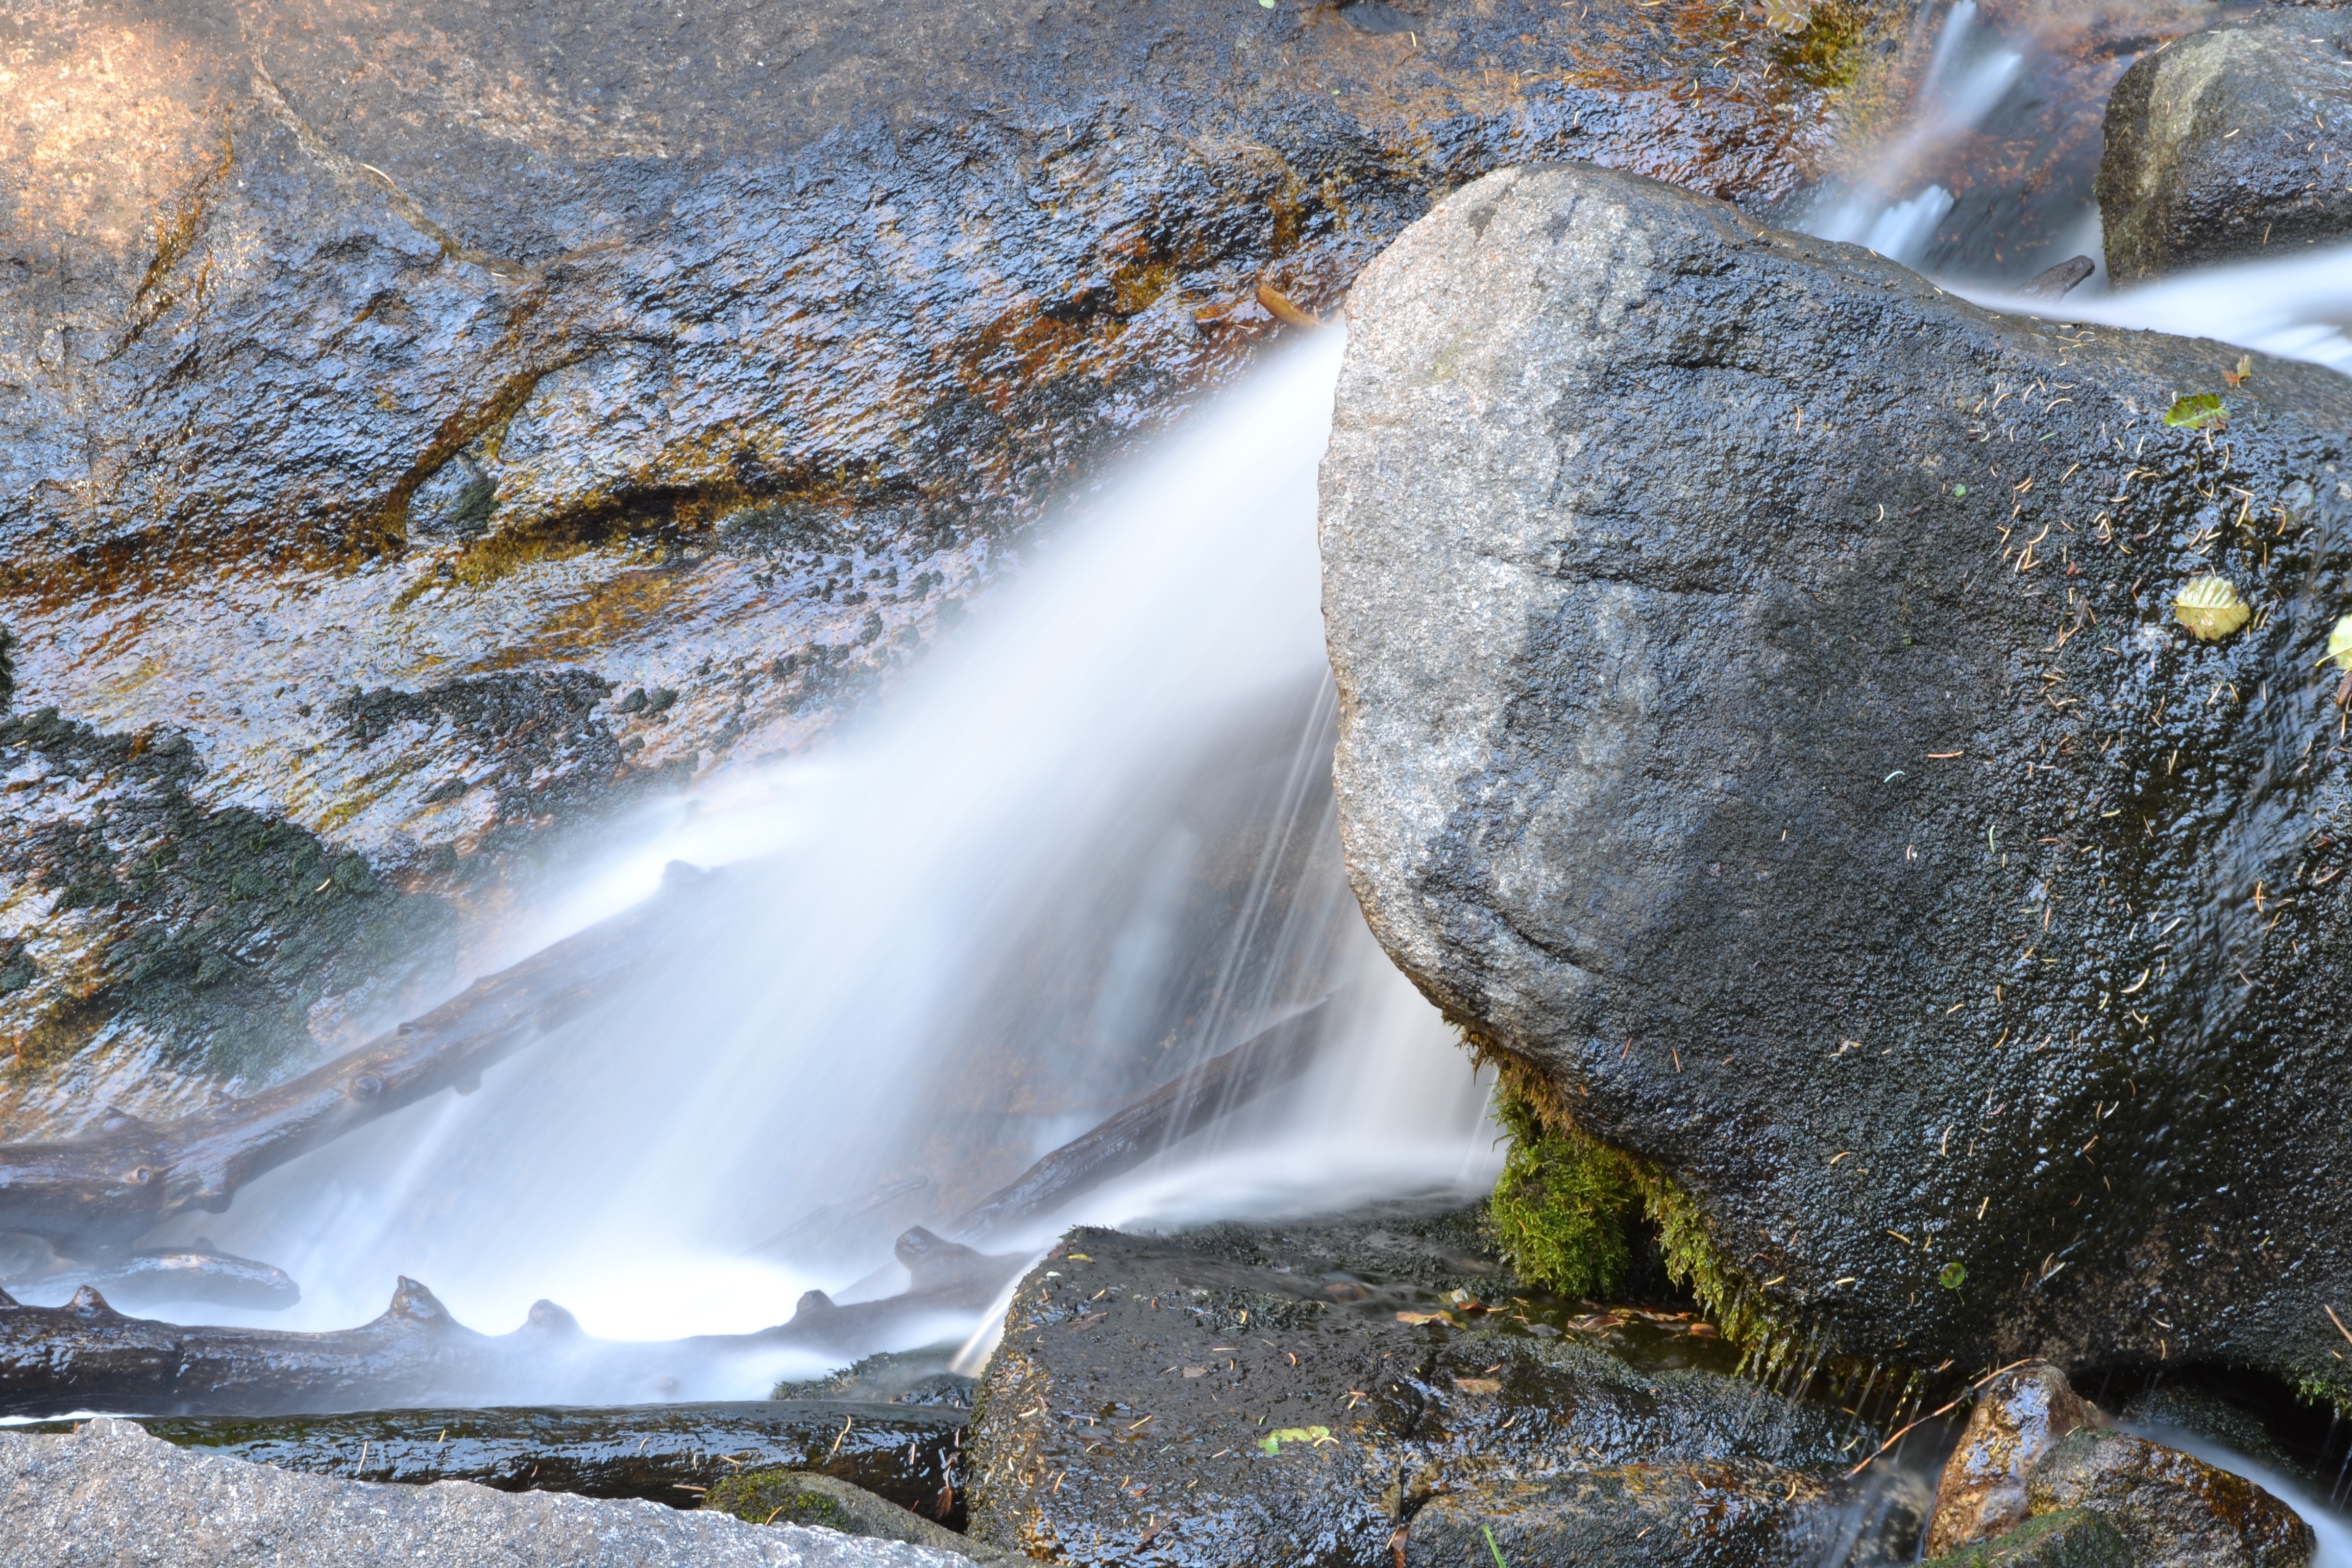
sea, water, nature, rock, waterfall, leaf, stream, ice, autumn, terrain, season, material, body of water, geology, boulder, water feature